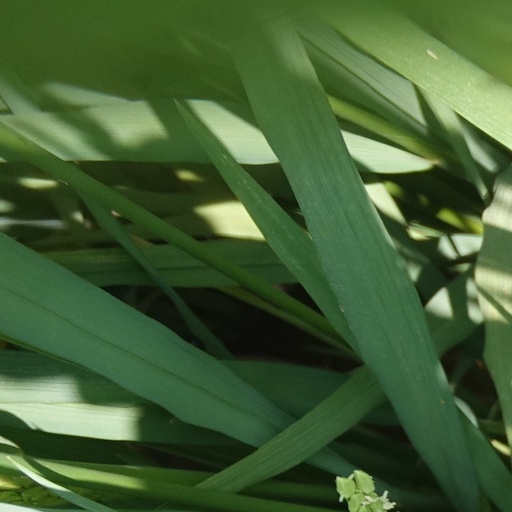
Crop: rice